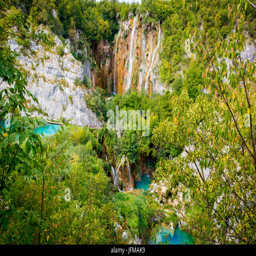
geographical feature category and falls in the green vegetation